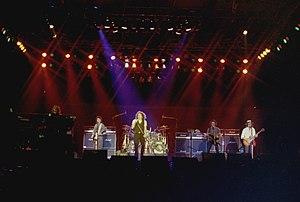
Whitesnake est un groupe de hard rock britannique, originaire de Middlesbrough, dans le Yorkshire. Le groupe est formé en 1977 par le chanteur David Coverdale, ex-Deep Purple, et a d'abord connu le succès en Europe et au Japon avant de remporter un succès commercial retentissant aux États-Unis au milieu des années 1980.